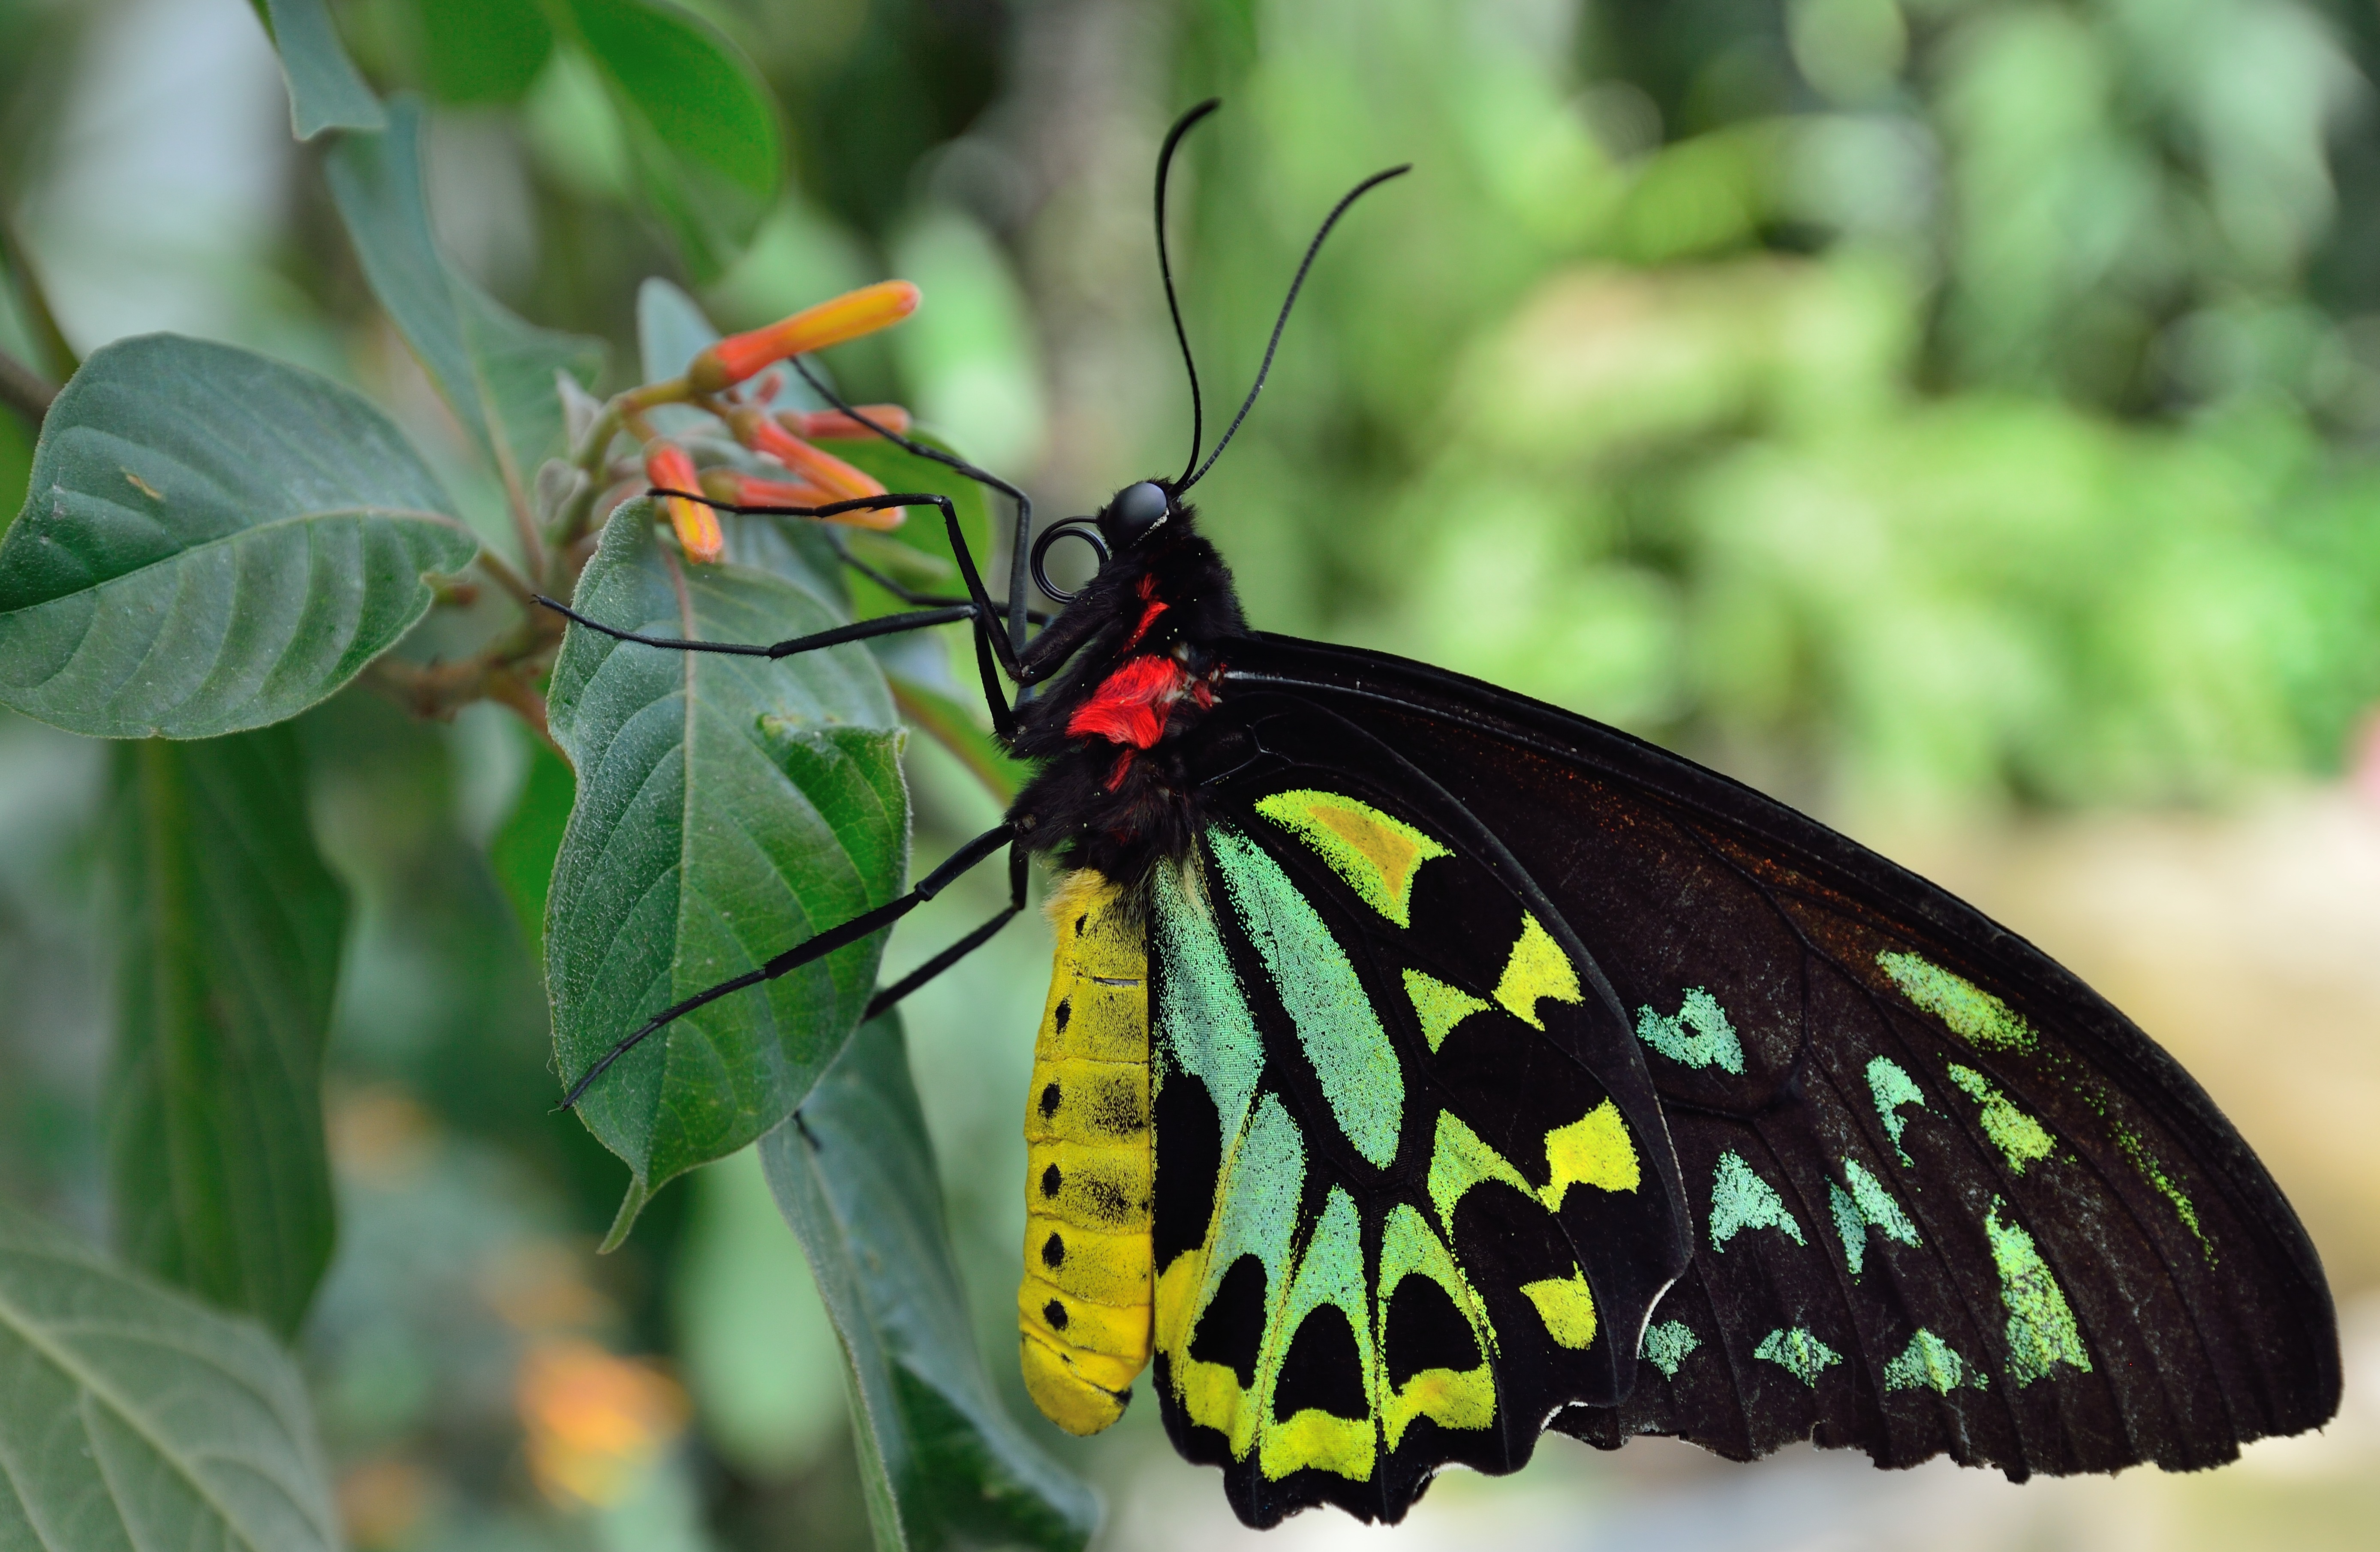
nature, wing, leaf, flower, wildlife, wild, green, tropical, insect, macro, botany, butterfly, black, colorful, flora, fauna, invertebrate, close up, monarch butterfly, eating, legs, delicate, interesting, unique, antennae, macro photography, arthropod, pollinator, moths and butterflies, niagara butterfly conservatory, cairns birdwing butterfly